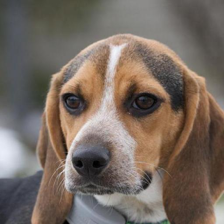
Label: animals